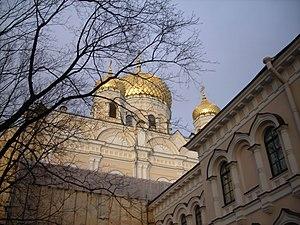
Saint-Pétersbourg. Moskovsky Avenue. Corpuses of Voskresensky Novodevichy monastery in St.Petersburg